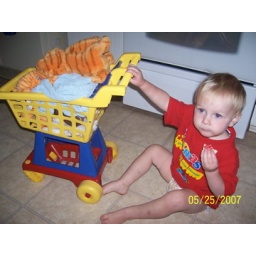
boys in the castle 009